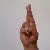
The image shows a hand gesture representing the letter 'R' in Indian Sign Language.